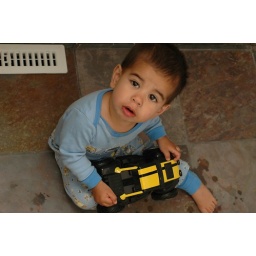
Othello plays trucks in the bathroom